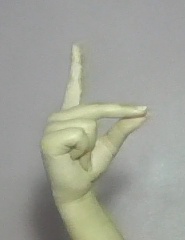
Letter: ta